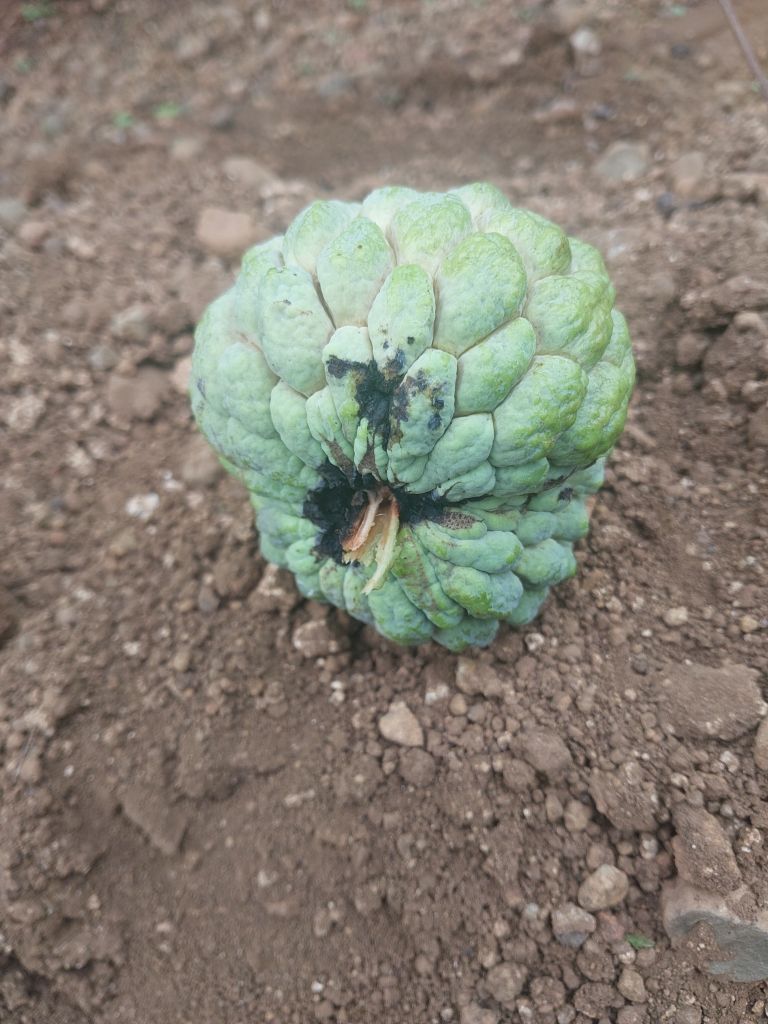
Disease label: Blank Canker